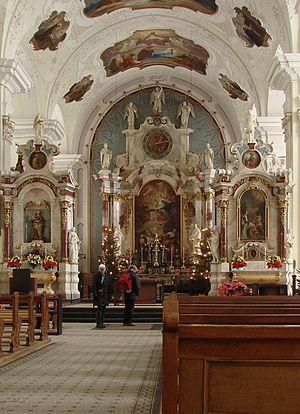
L’abbaye d'Engelberg est une abbaye bénédictine appartenant à la congrégation bénédictine de Suisse. Elle a été fondée après une donation du bienheureux Conrad de Sellenbüren en 1120 et se situe dans la commune d'Engelberg.